Answer in natural language. Considering the relative positions, where is black tv with respect to Window? Choose between the following options: right or left
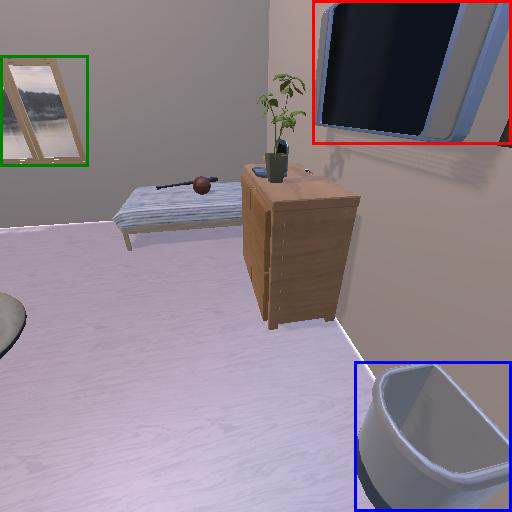
<answer>right</answer>